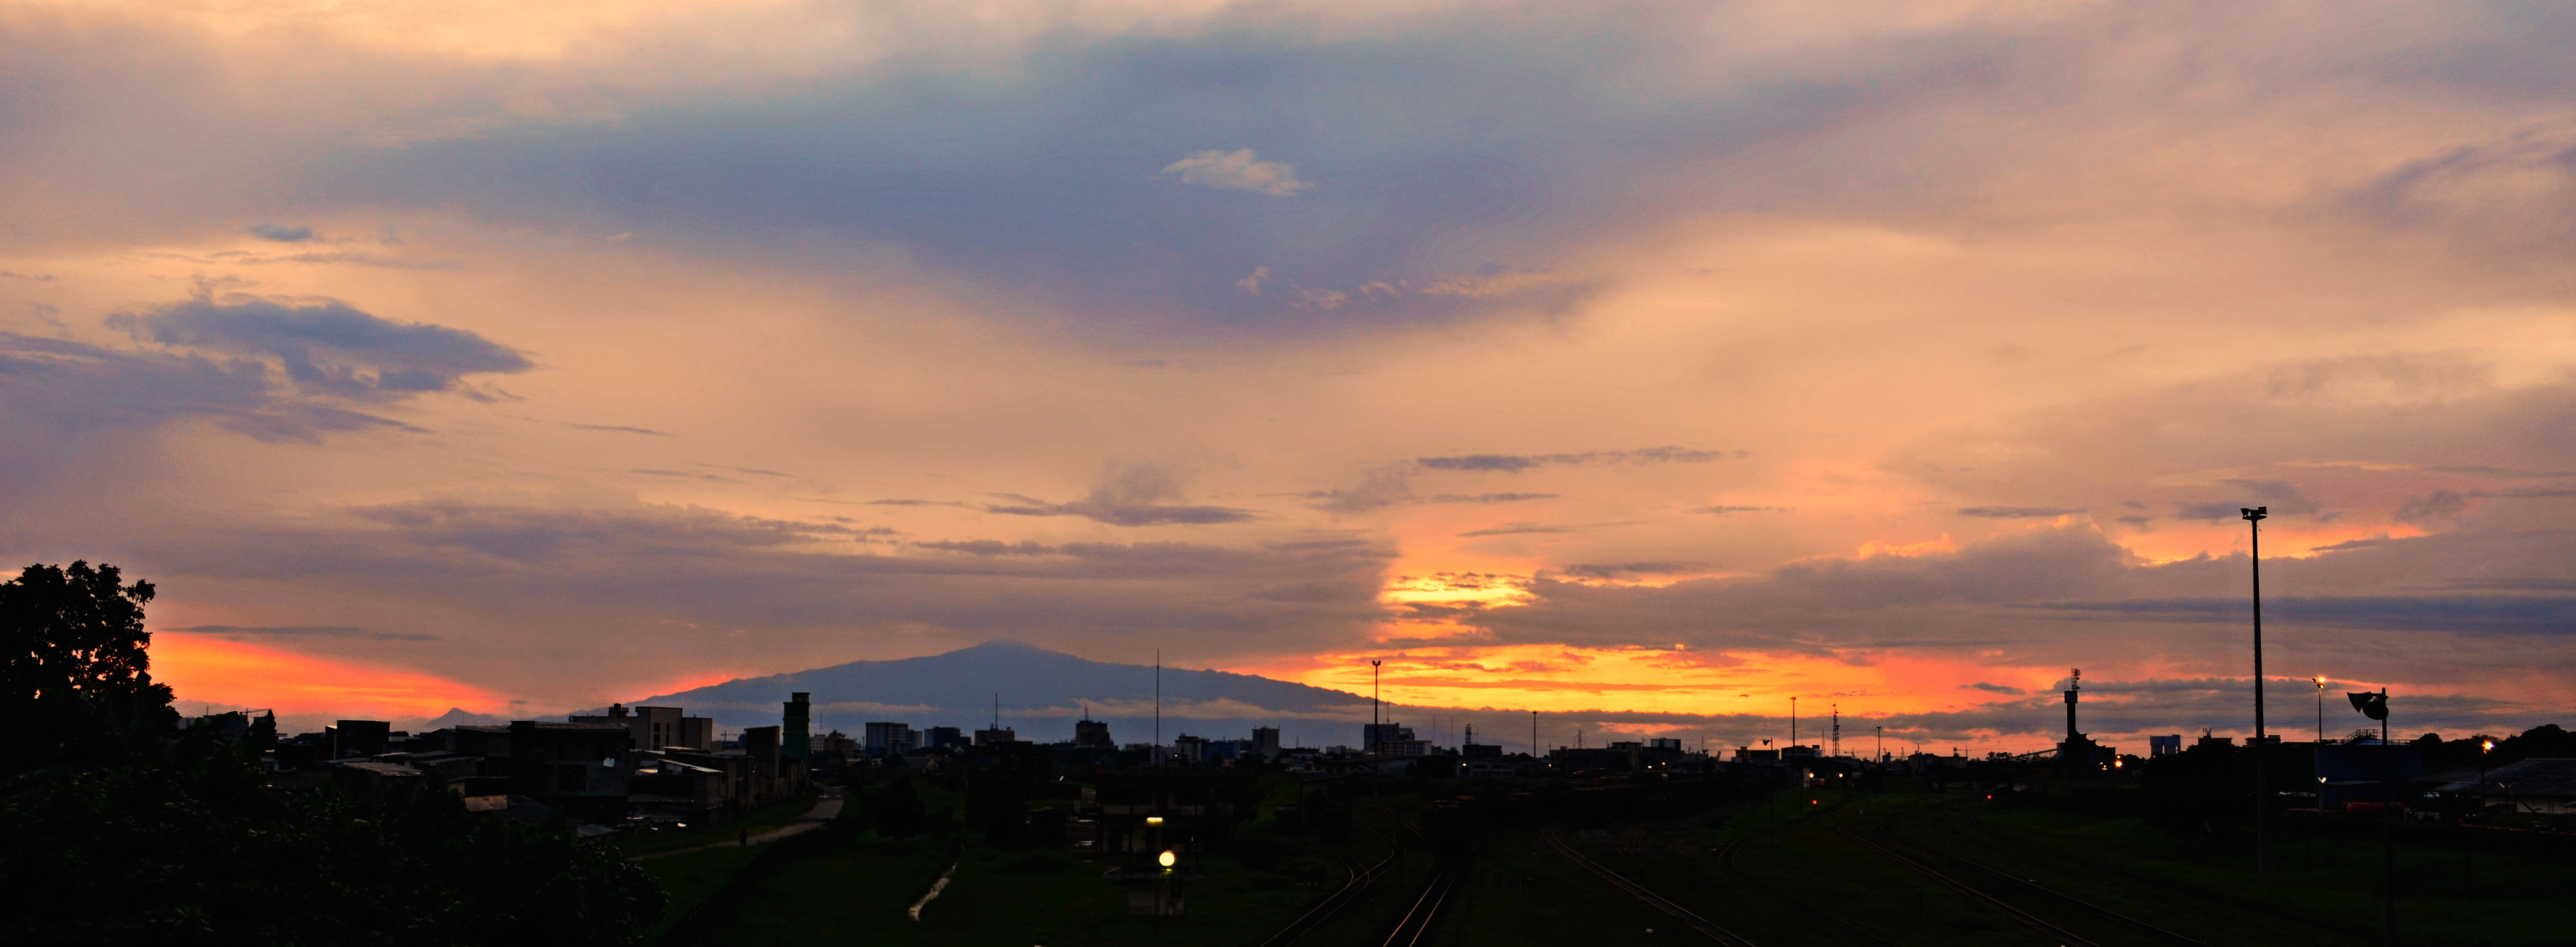
horizon, cloud, sky, sunrise, sunset, sunlight, morning, dawn, atmosphere, dusk, evening, afterglow, red sky at morning